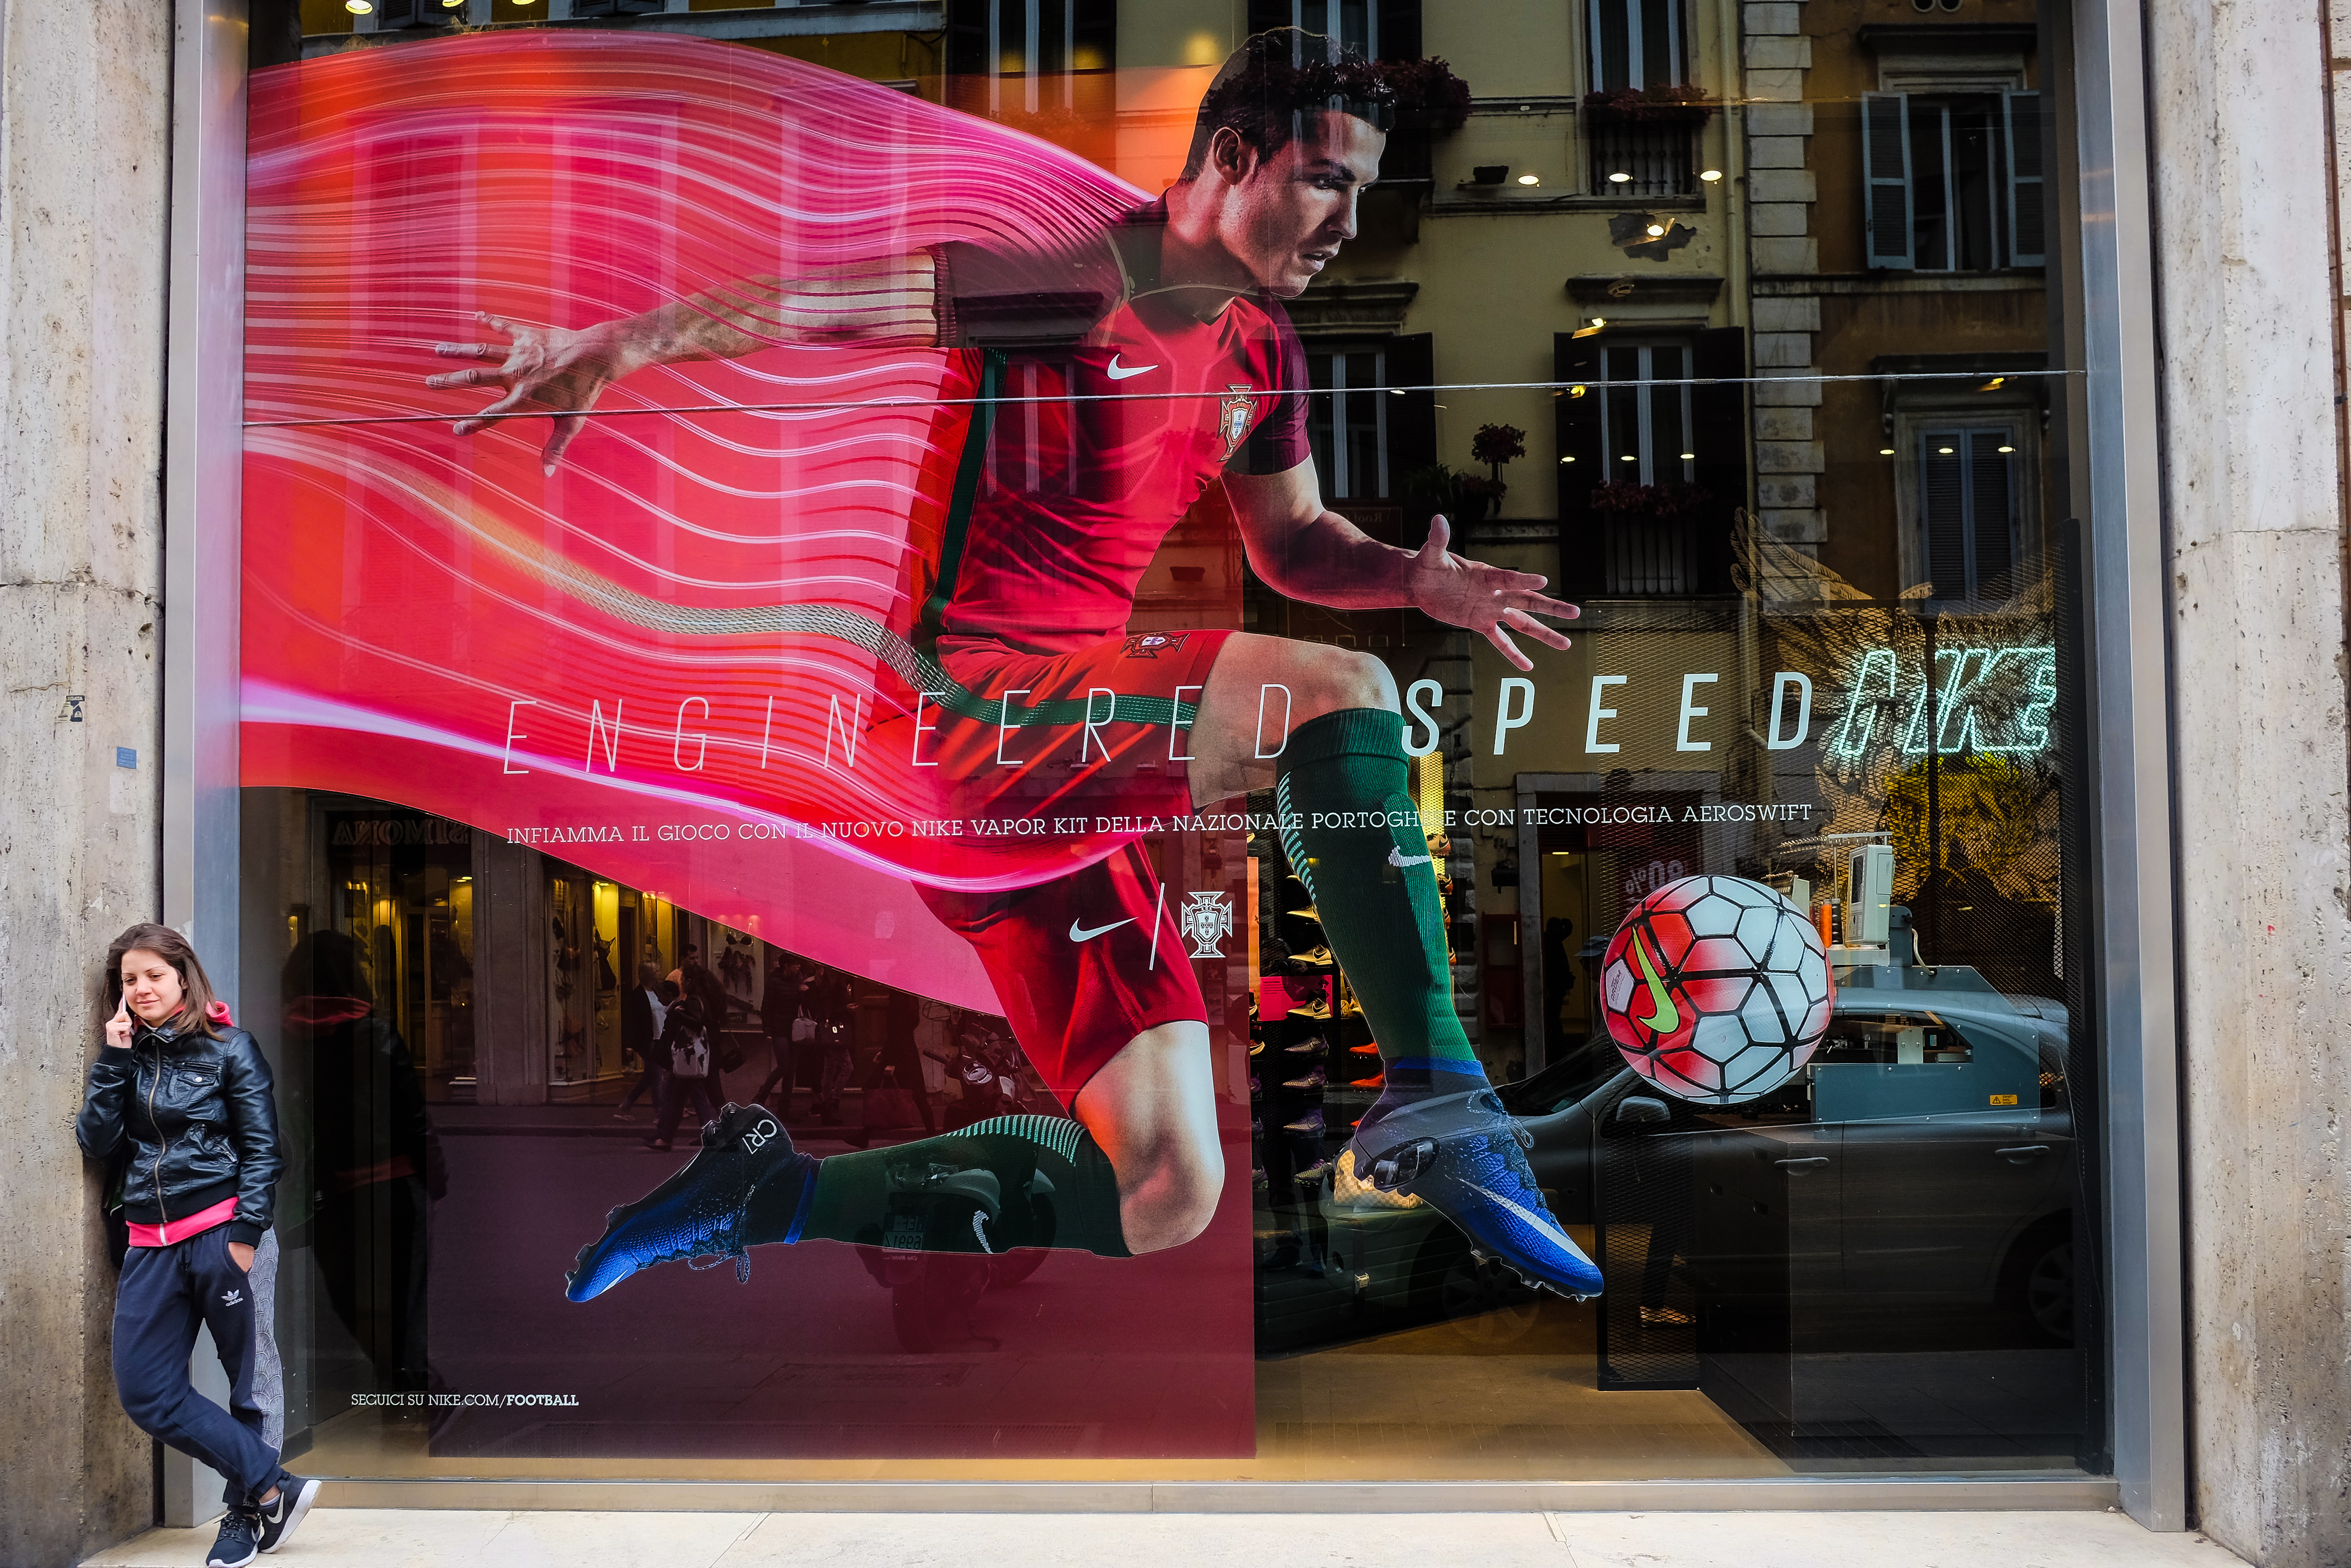
road, street, fujifilm, shop, store, color, nike, shopping, graffiti, streetphotography, art, rome, infrastructure, x100, italia, roma, fuji, x100s, shopwindow, strada, vetrina, ronaldo, seguici, urban area, display window